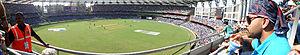
La Coupe du monde de cricket de 2011 est la dixième édition de la Coupe du monde de cricket. Elle se tient du 19 février au 2 avril 2011 dans trois pays du sous-continent indien : l'Inde, le Sri Lanka et le Bangladesh. Les quarante-neuf matchs de la compétition sont joués au format « One-day International ». La finale voit l'équipe d'Inde battre le Sri Lanka au Wankhede Stadium de Bombay, remportant ainsi son deuxième titre après celui de 1983.